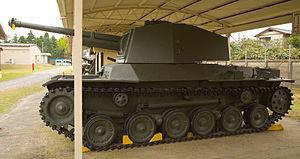
Le Type 3 Chi-Nu est le dernier modèle de char moyen développé pour l'Armée impériale japonaise durant la Seconde Guerre mondiale. Issu des précédents modèles Type 97 Chi-Ha et Type 1 Chi-He, il ne connaitra pas le combat comme ce dernier, bien que son canon long donne enfin aux chars nippons la capacité de se mesurer à leurs adversaires.